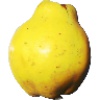
Label: quince